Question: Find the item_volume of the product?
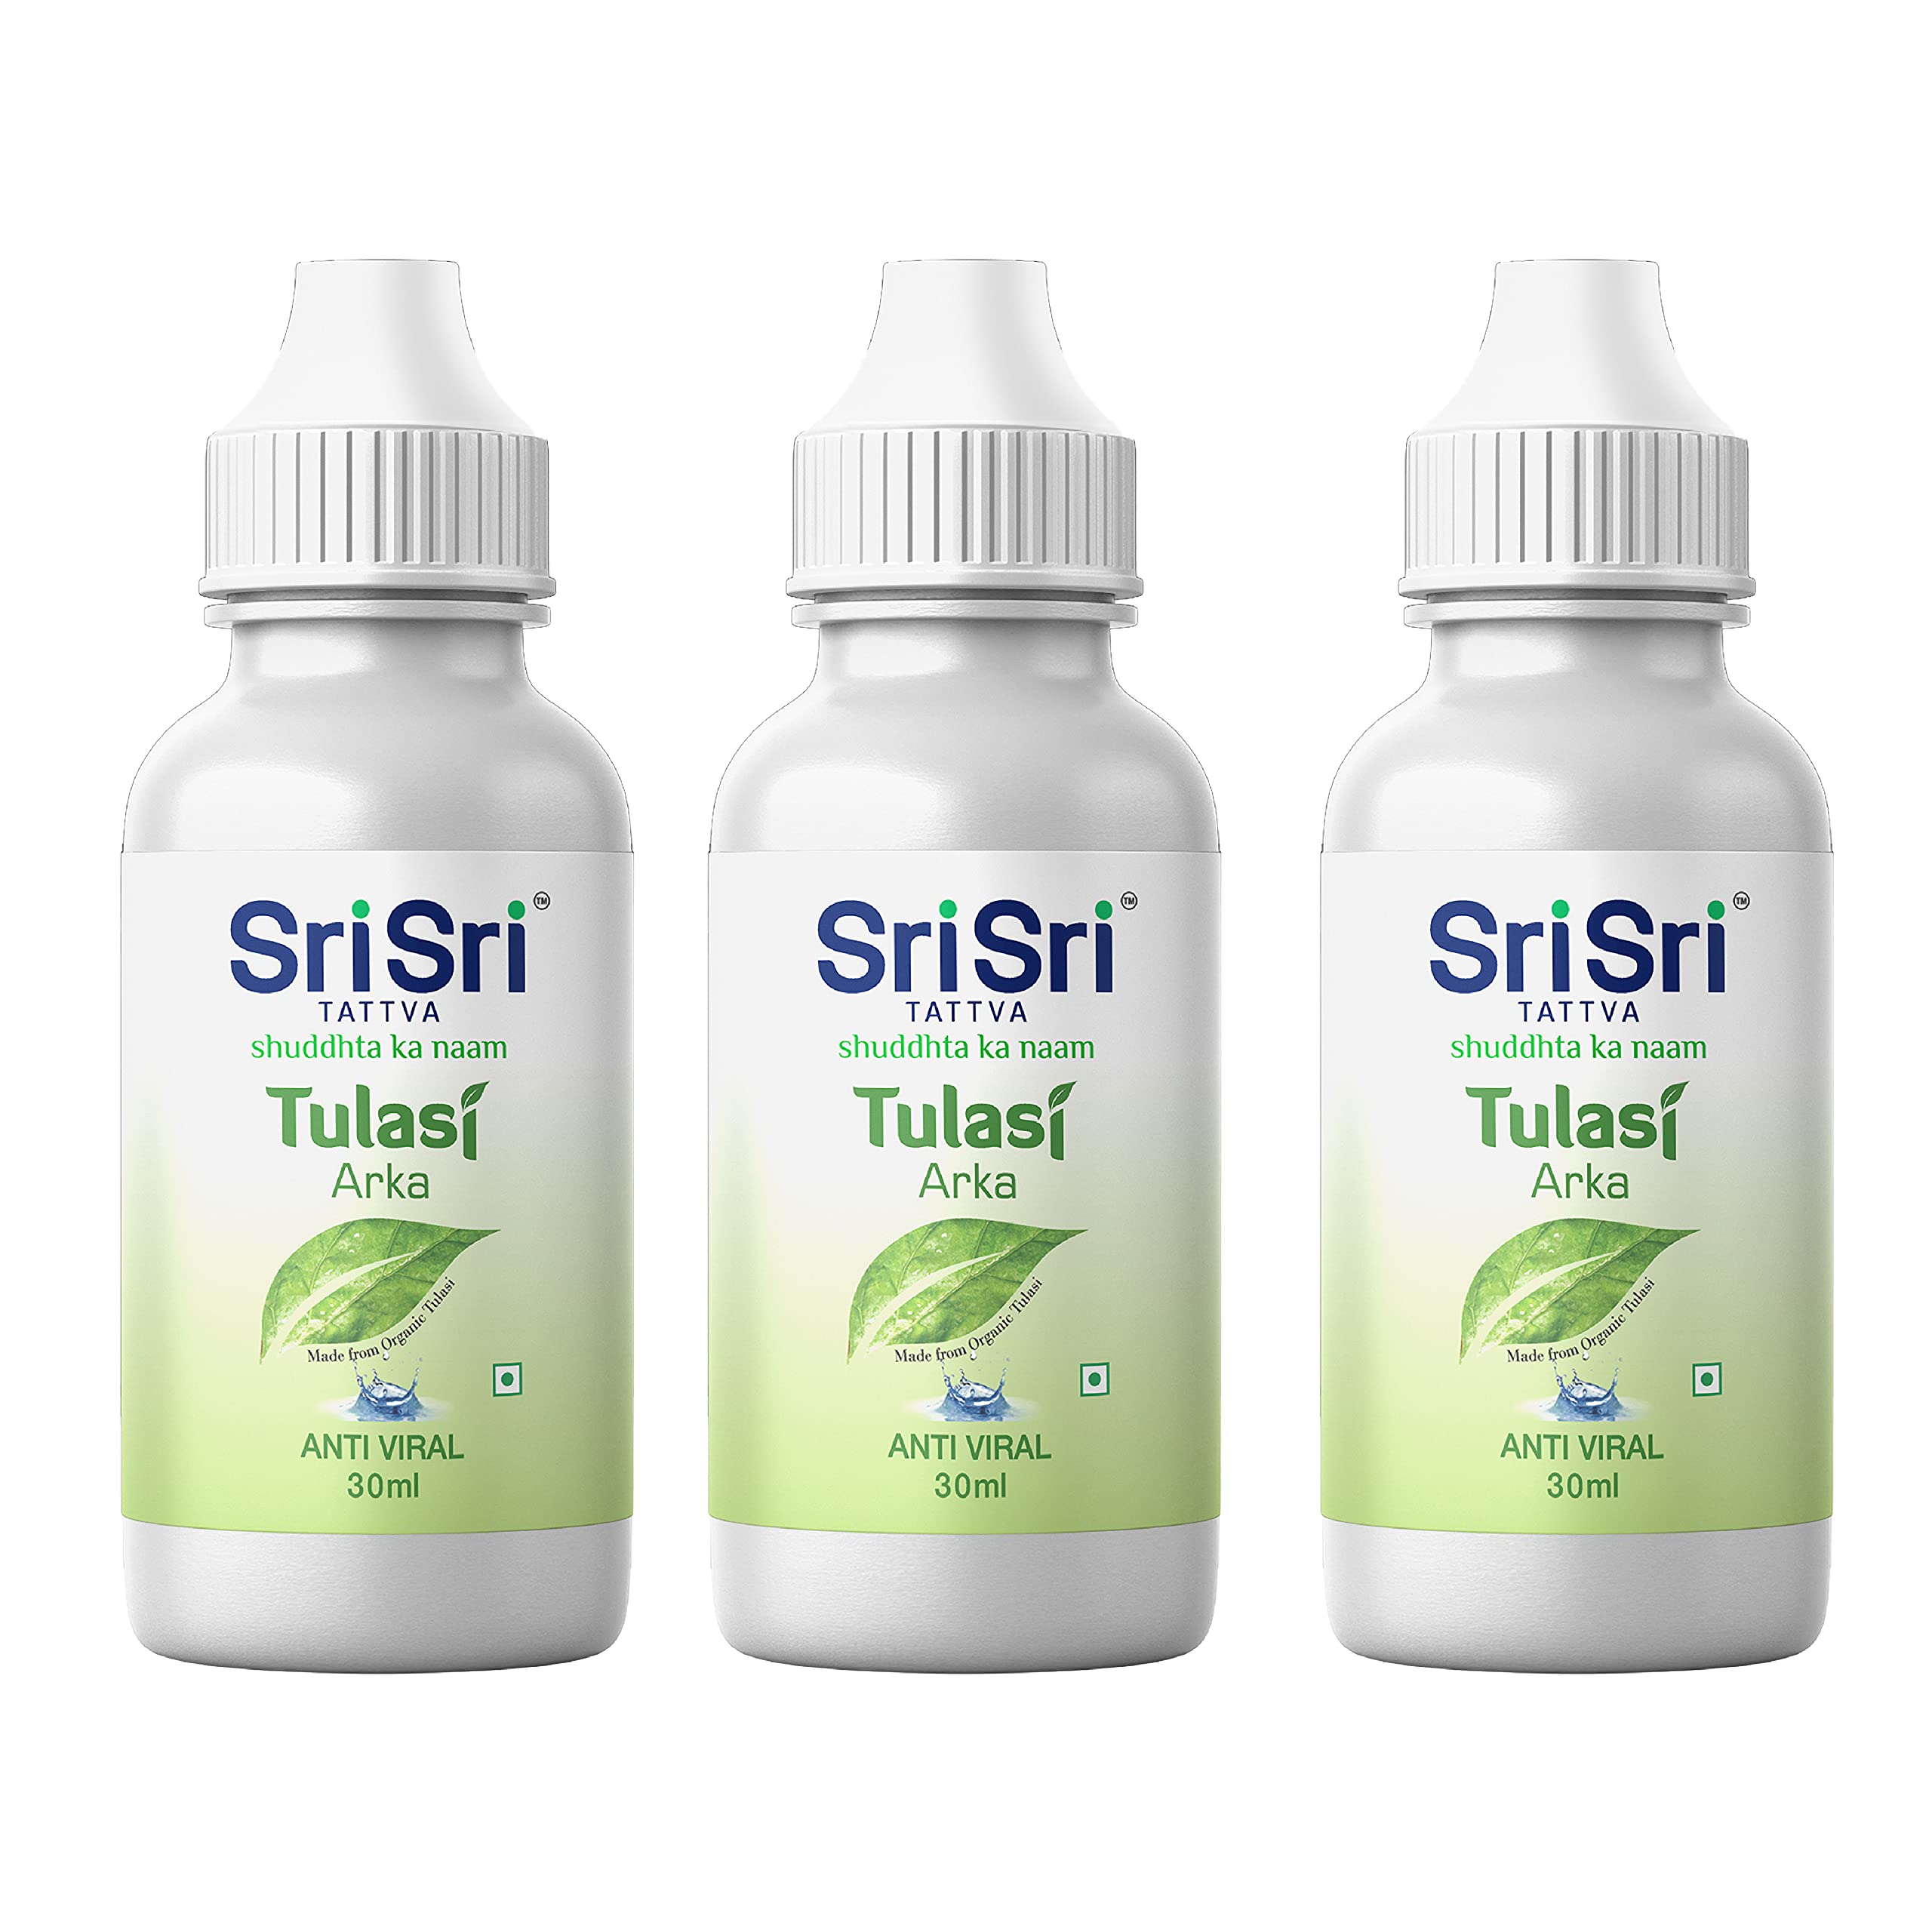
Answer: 30.0 millilitre